George Lowe (mountaineer)

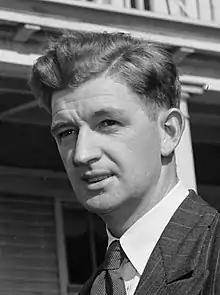
Lowe in 1953

Wallace George Lowe (15 January 1924 – 20 March 2013), known as George Lowe, was a New Zealand-born mountaineer, explorer, film director and educator. He was the last surviving member of the 1953 British Mount Everest Expedition, during which his friend Edmund Hillary and Sherpa Tenzing Norgay became the first known people to summit the world's highest peak.